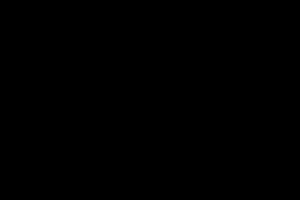
En électronique, une base commune est un type d'amplificateur électronique utilisant un transistor bipolaire. Le terme de base commune vient du fait que l'électrode « base » du transistor est reliée à la masse. Dans cette configuration, le signal d'entrée est appliqué à l'émetteur, le signal de sortie étant récupéré au collecteur.